2001–02 Asian Club Championship

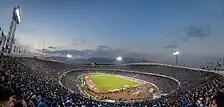
Azadi Stadium in Tehran, Iran hosted the final

The 2001–02 Asian Club Championship was the 21st and last edition of the annual international club football competition held in the AFC region (Asia). It determined that year's club champion of association football in Asia.